Muhammad Ali Boxing Reform Act

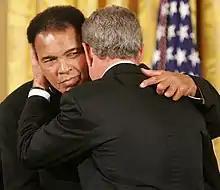
President George W. Bush embraces Ali after presenting him with the Presidential Medal of Freedom in 2005, during ceremonies at the White House.

The Muhammad Ali Boxing Reform Act, commonly referred to as the Ali Act, is a federal law that was introduced in 1999 and enacted on May 26, 2000, by the 106th Congress to: